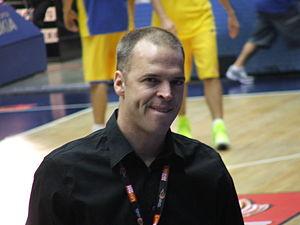
Gur Shelef, né le 10 janvier 1974, à Tel Aviv-Jaffa, en Israël, est un ancien joueur israélien de basket-ball. Il évolue durant sa carrière au poste d'ailier fort.